John Travers (New South Wales politician)

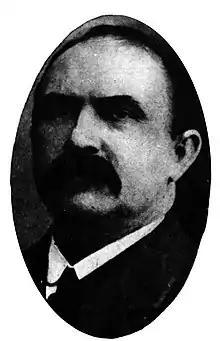
John Travers MLC

John Travers (1866 – 16 April 1943) was an Irish-born Australian politician. He was a member of the New South Wales Legislative Council from 1908 to 1934. He was a Labor member when appointed but later resigned to sit as an independent.